Michael Rowe (actor)

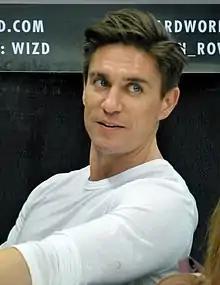
Rowe in 2015

Michael Rowe is a Canadian actor and musician. He is best known for his portrayal of Floyd Lawton / Deadshot in the television series "Arrow".